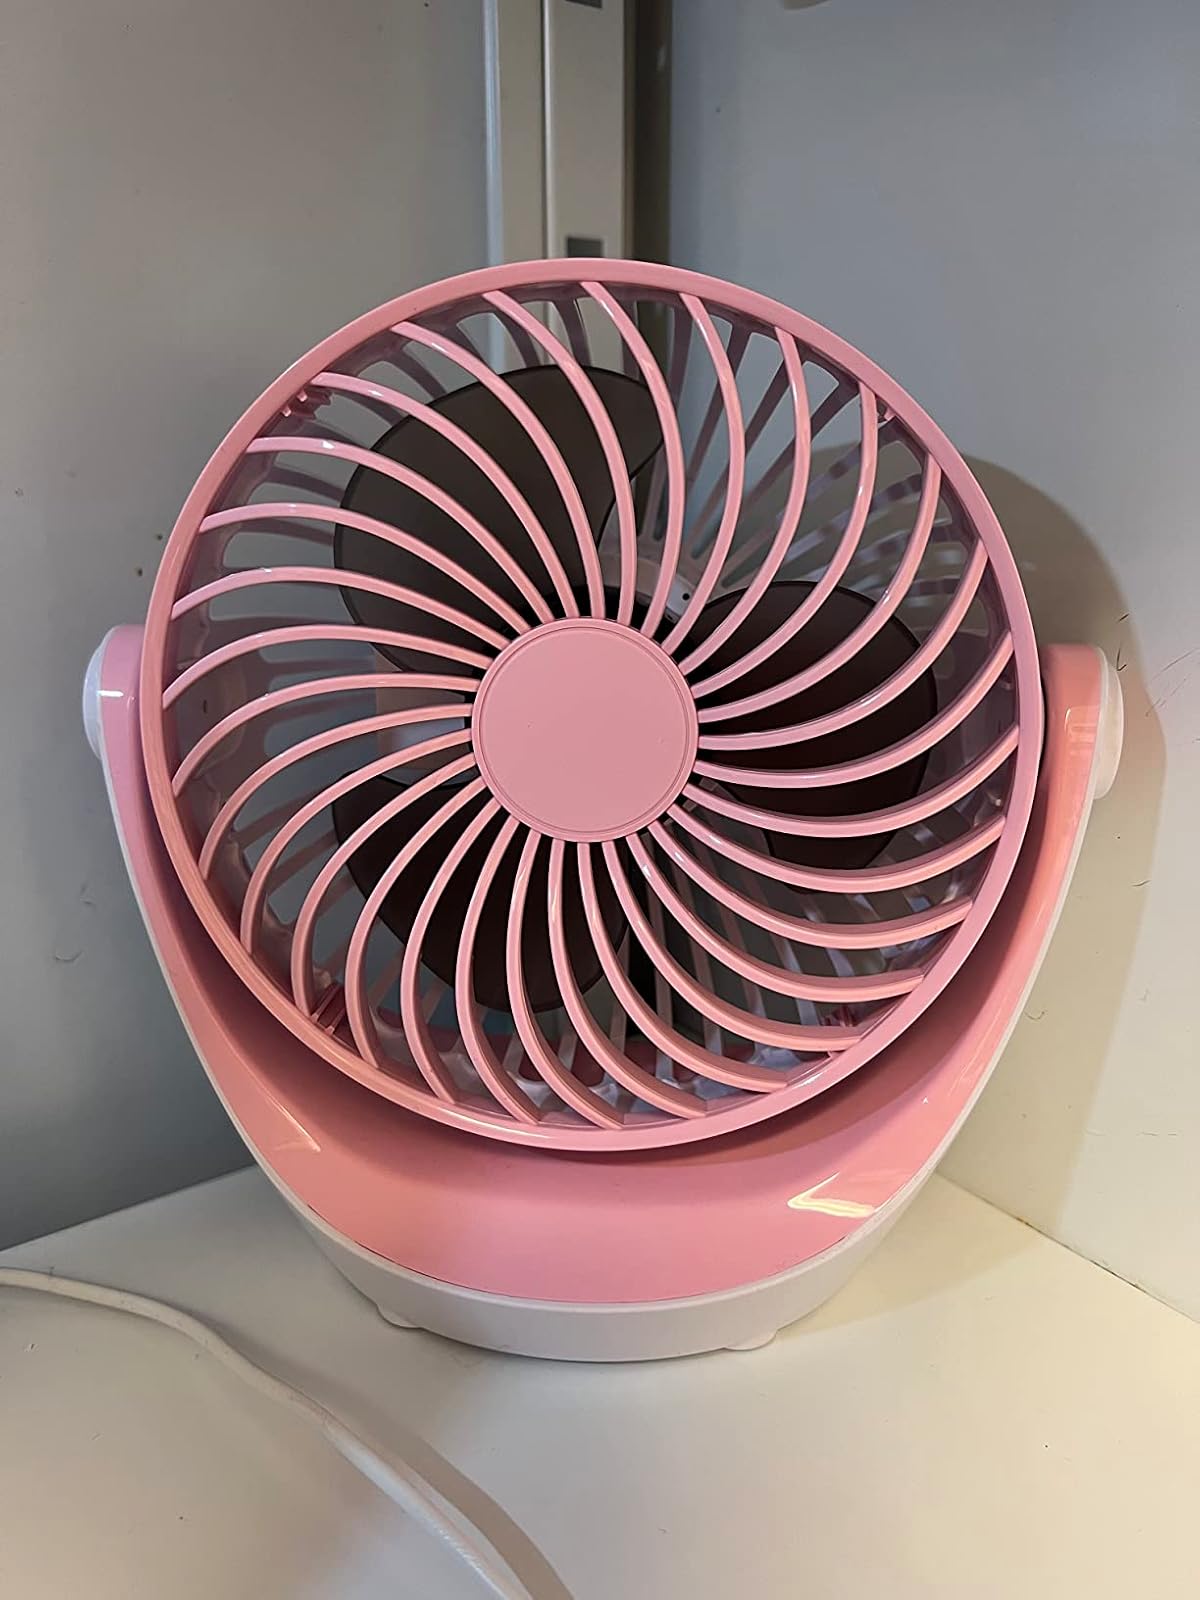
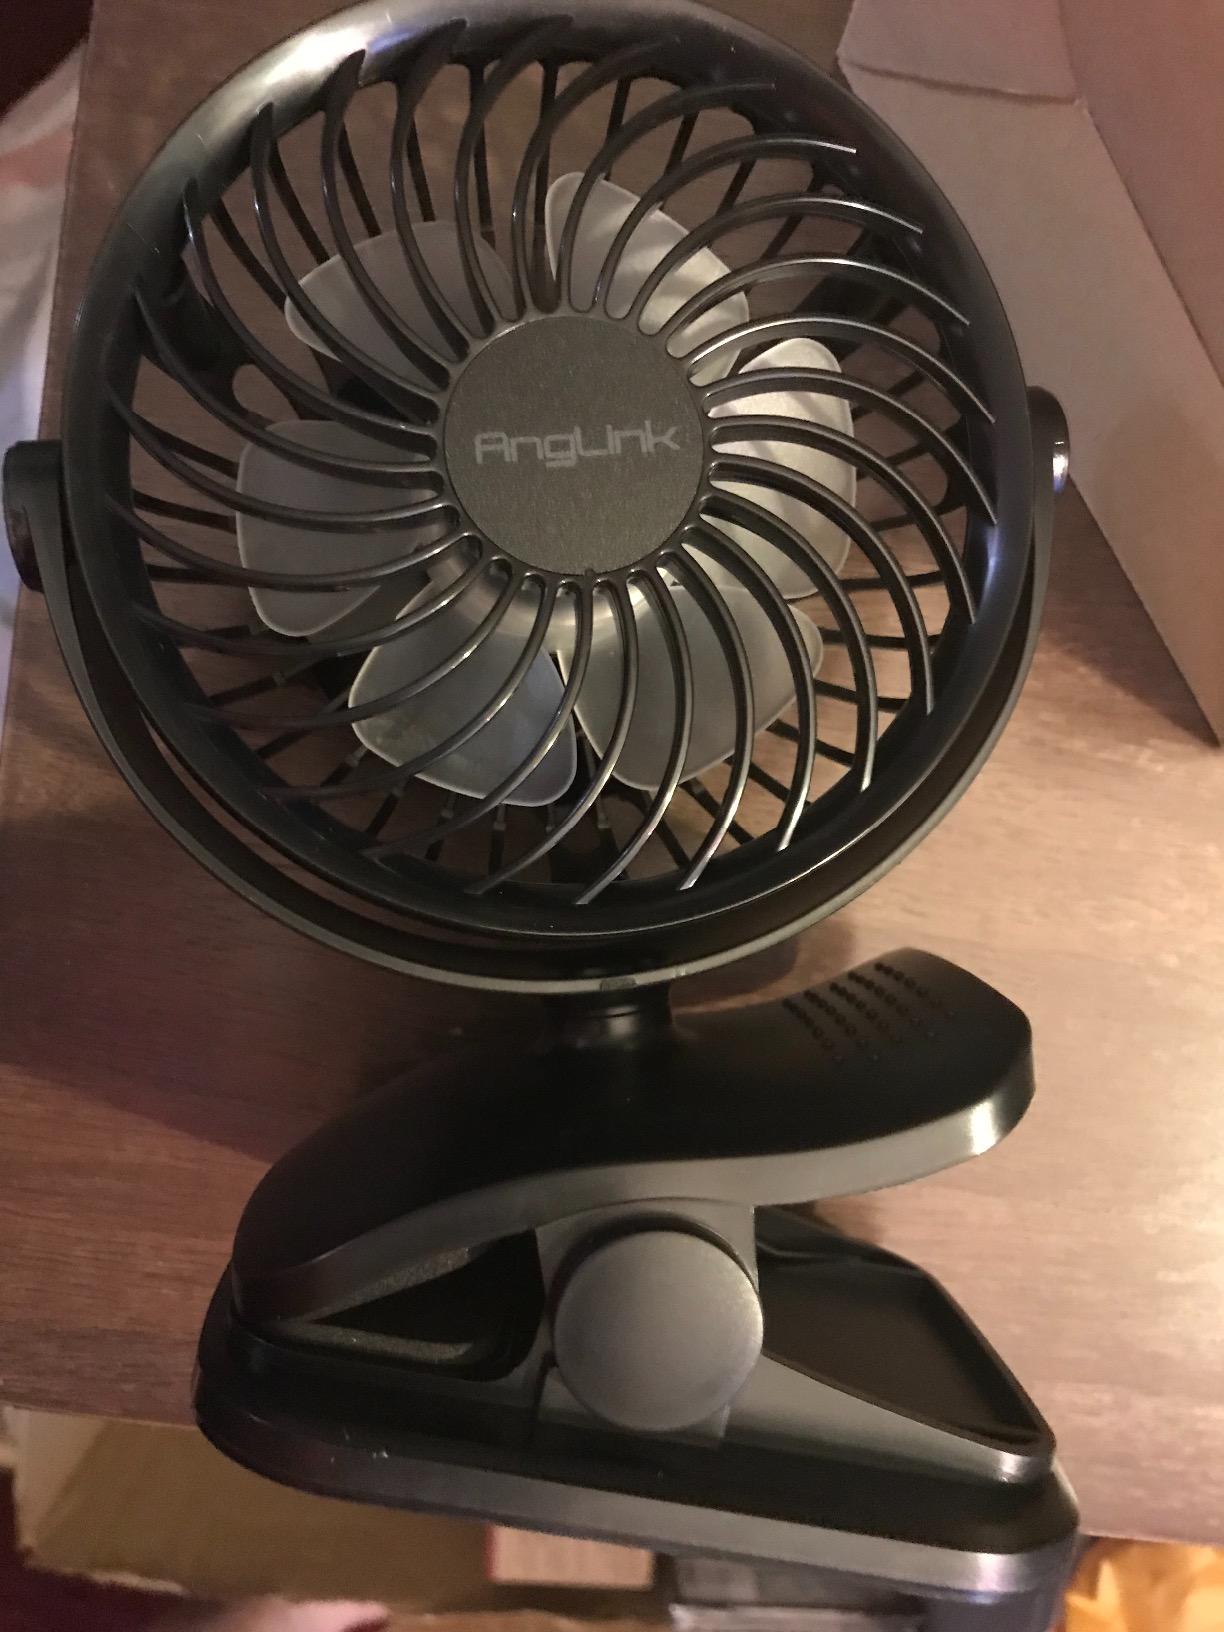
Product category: fan
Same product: no